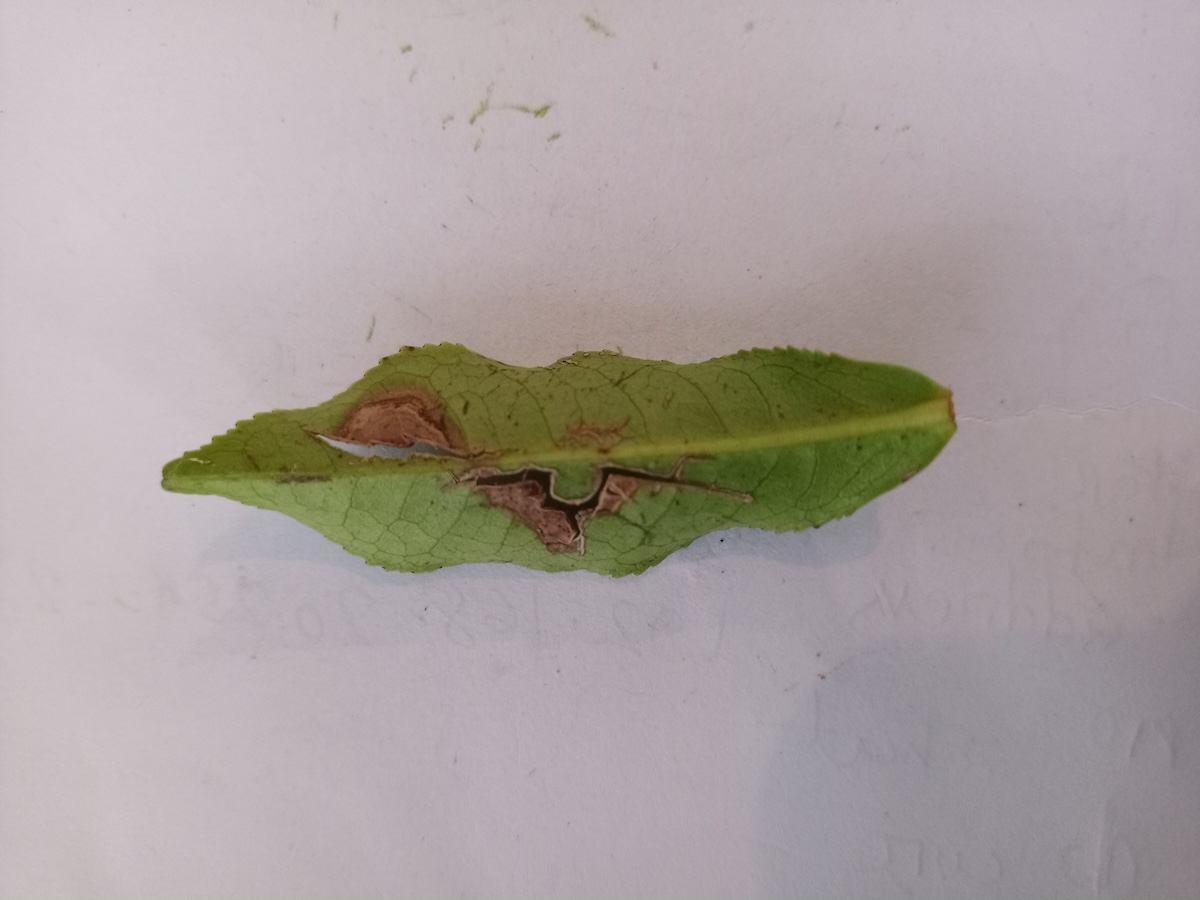
Label: Gray Blight